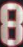
Number: 8